Simon Every

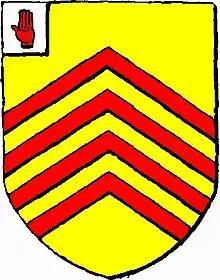
The Coat of Arms of the Every Baronets

Sir Simon Every, 1st Baronet (1603–1647) was an English politician who sat in the House of Commons in 1640. He was a supporter of the Royalist cause in the English Civil War, and the first of the Every Baronets.